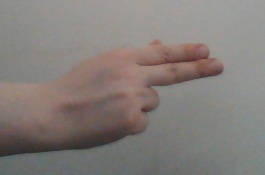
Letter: ain